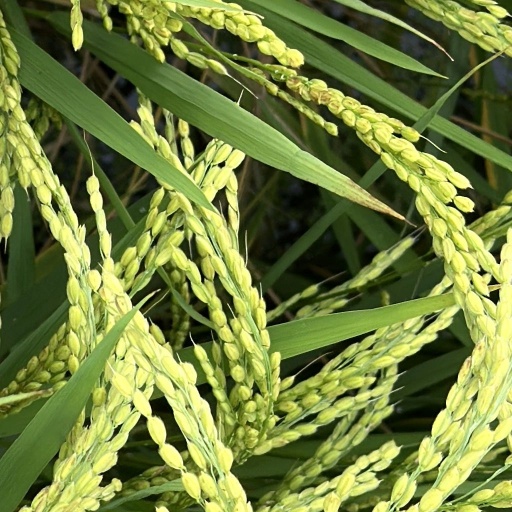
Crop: rice